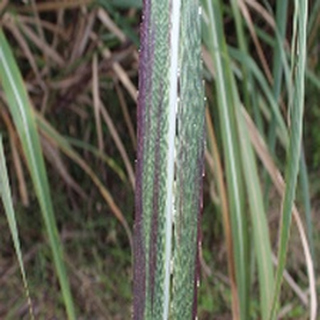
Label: sugarcane_bacterial_blight